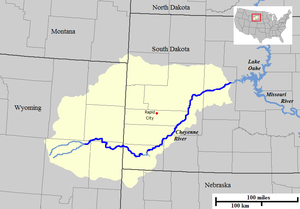
La rivière Cheyenne est une rivière des États du Wyoming et du Dakota du Sud aux États-Unis. Longue de 475 kilomètres, c'est un affluent du Missouri et donc un sous-affluent du Mississippi.